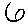
Label: 6